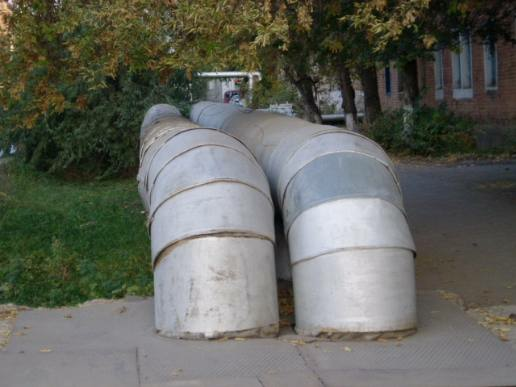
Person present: No